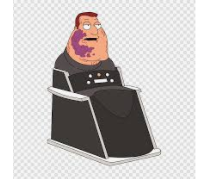
Portrait style: Cartoon Portrait